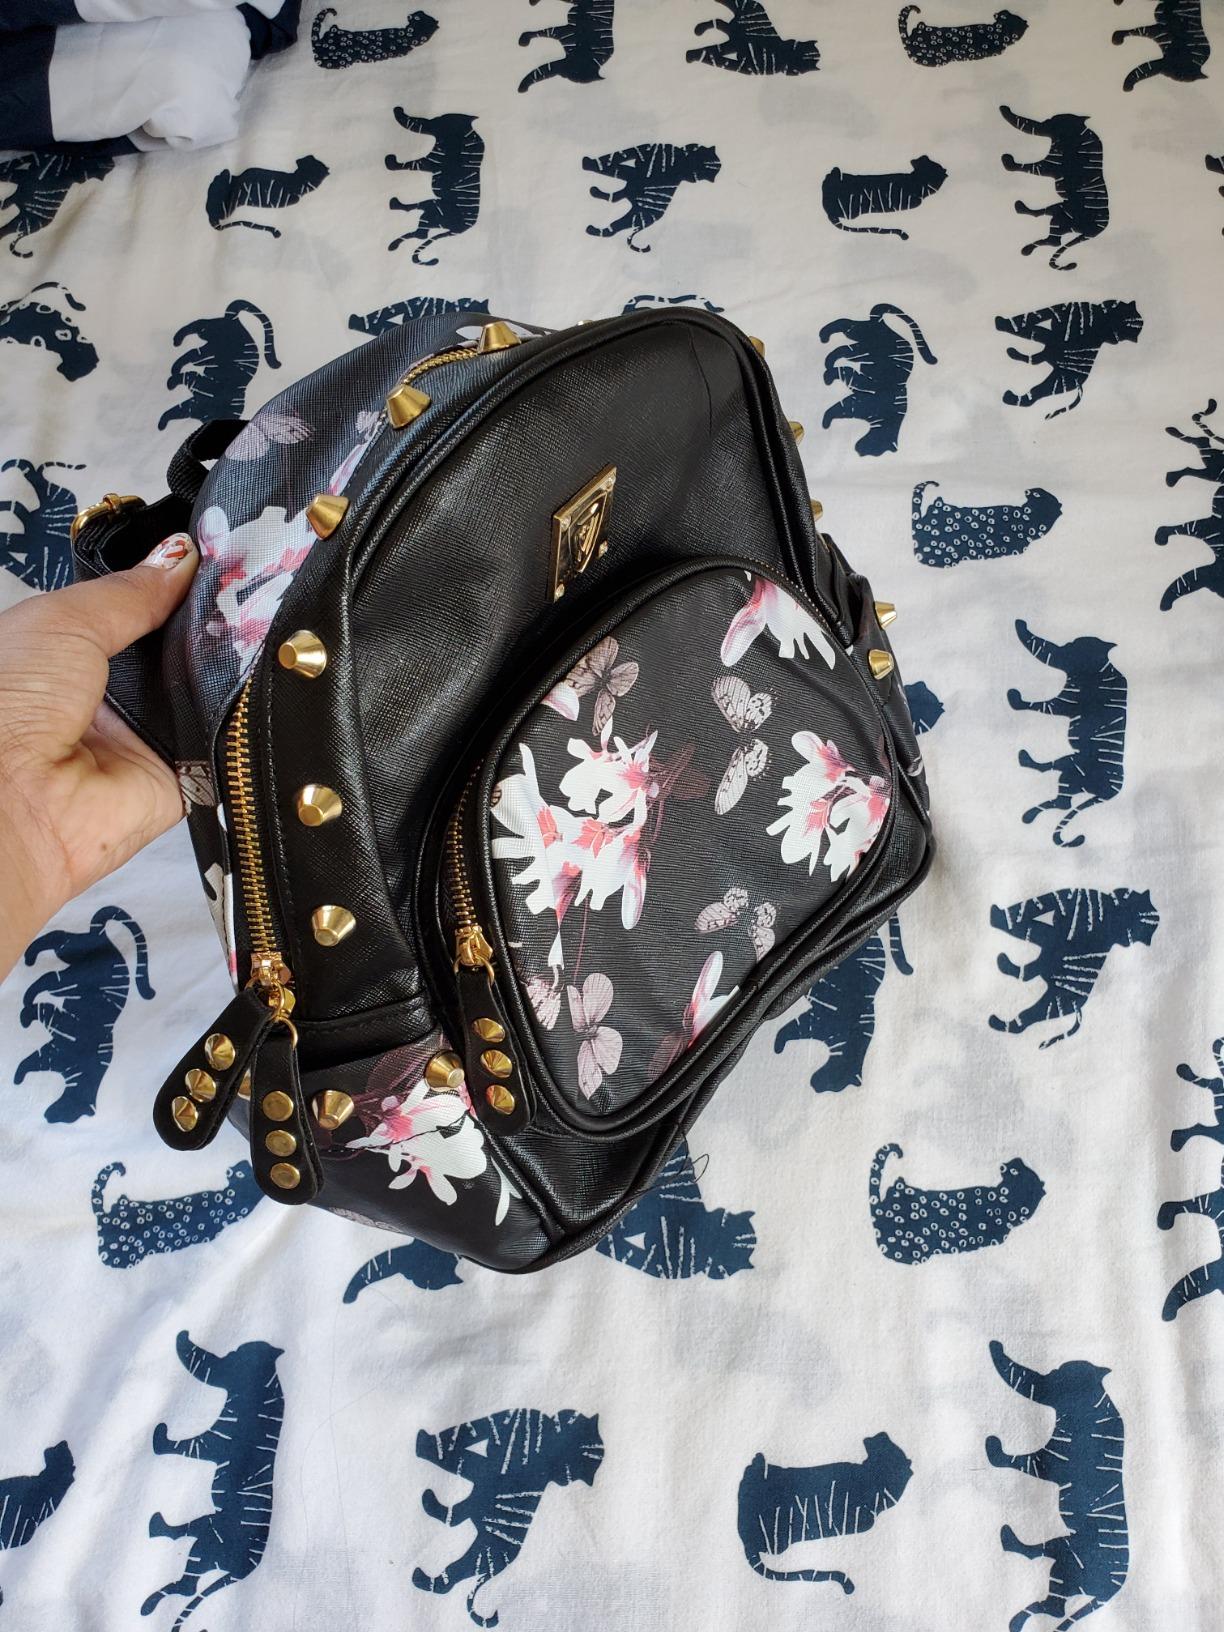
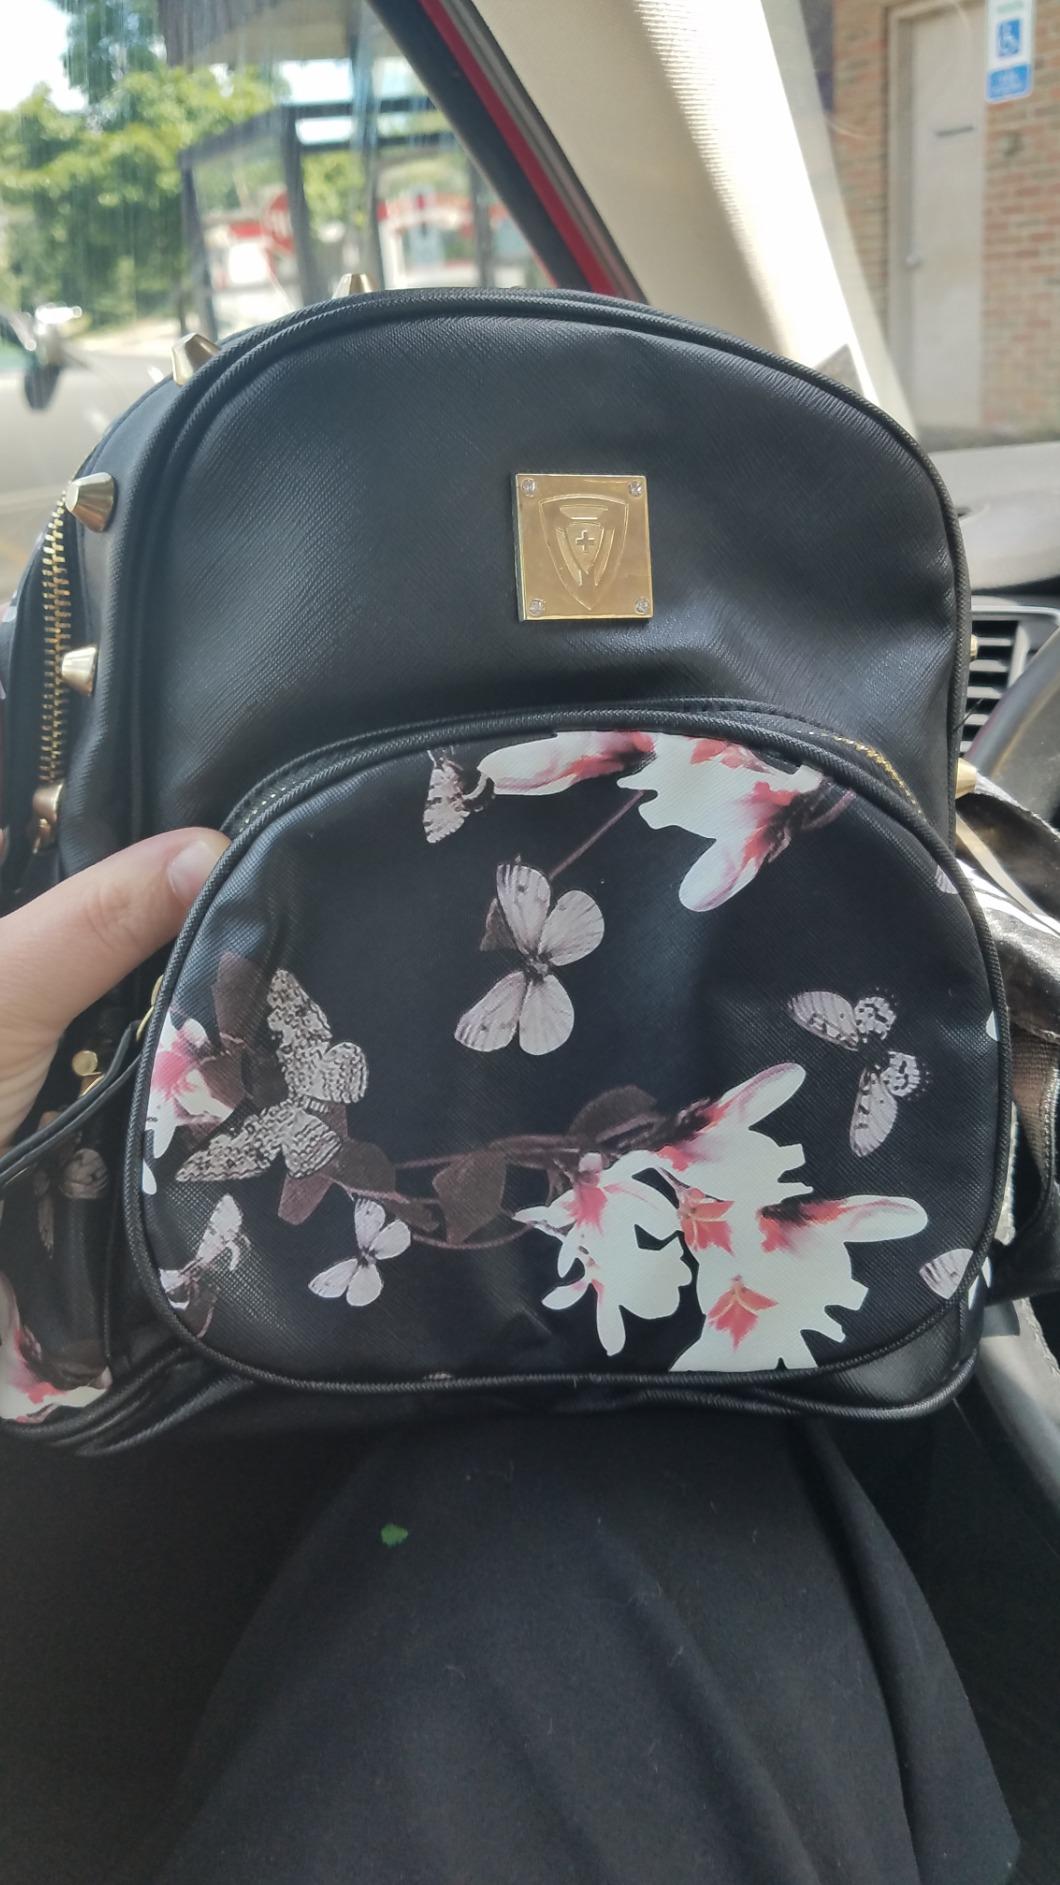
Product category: accessories_handbag
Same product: yes